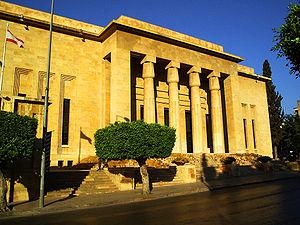
Badaro est un quartier résidentiel principalement chrétien mais aussi un centre d'affaires au cœur de Beyrouth. Le quartier est approximativement délimité par le boulevard Pierre Gemayel au nord, l'hippodrome à l'ouest, l'avenue Sami el Solh à l'est, le bois des pins de Beyrouth au sud-est et le rond-point Tayyouneh au sud.
Le Musée national de Beyrouth est le principal musée archéologique du Liban situé rue de Damas à Beyrouth dans le quartier de Badaro. L'inventaire comprend plus de 100 000 objets, dont la plus grande partie provient des fouilles entreprises par la Direction des antiquités. Environ 1 300 objets sont exposés de façon chronologique, depuis la Préhistoire jusqu'à la période mamelouke.
Beyrouth est la capitale du Liban et la ville la plus importante du pays. C'est une métropole qui comptait environ 360 000 habitants en 2011. L'agglomération urbaine comporte entre 1,8 et 2 millions d'habitants, soit près de 50 % de la population du pays. La ville forme le gouvernorat de Beyrouth, le seul qui ne soit pas divisé en districts. Elle abrite le siège du gouvernement. Bien qu'il soit fréquent de parler de Beyrouth pour désigner la ville et ses banlieues, il n'existe pas de telle entité officielle, plusieurs administrations définissant seulement, à des fins d'études, une Région métropolitaine de Beyrouth.